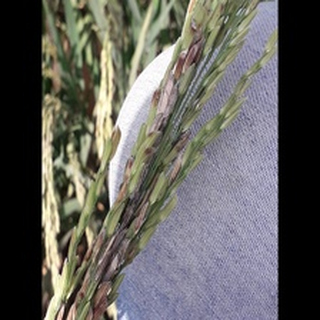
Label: diseased_rice